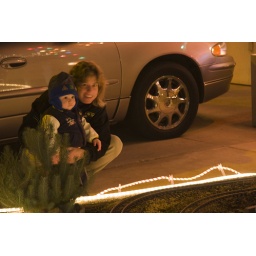
Hardly anybody was at the LGB train house, and Lucas really enjoyed it. Justin was running around it.